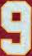
Number: 9